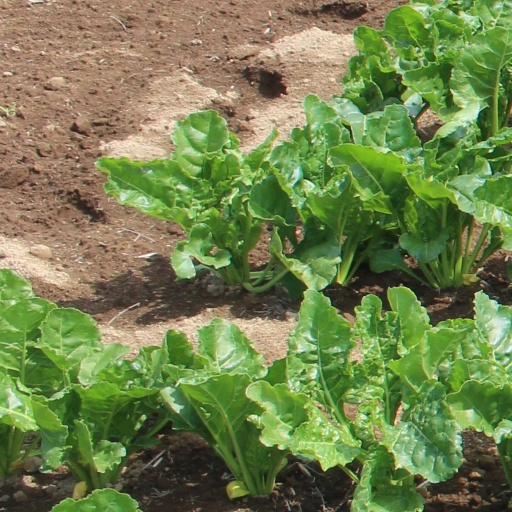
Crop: sugar beet